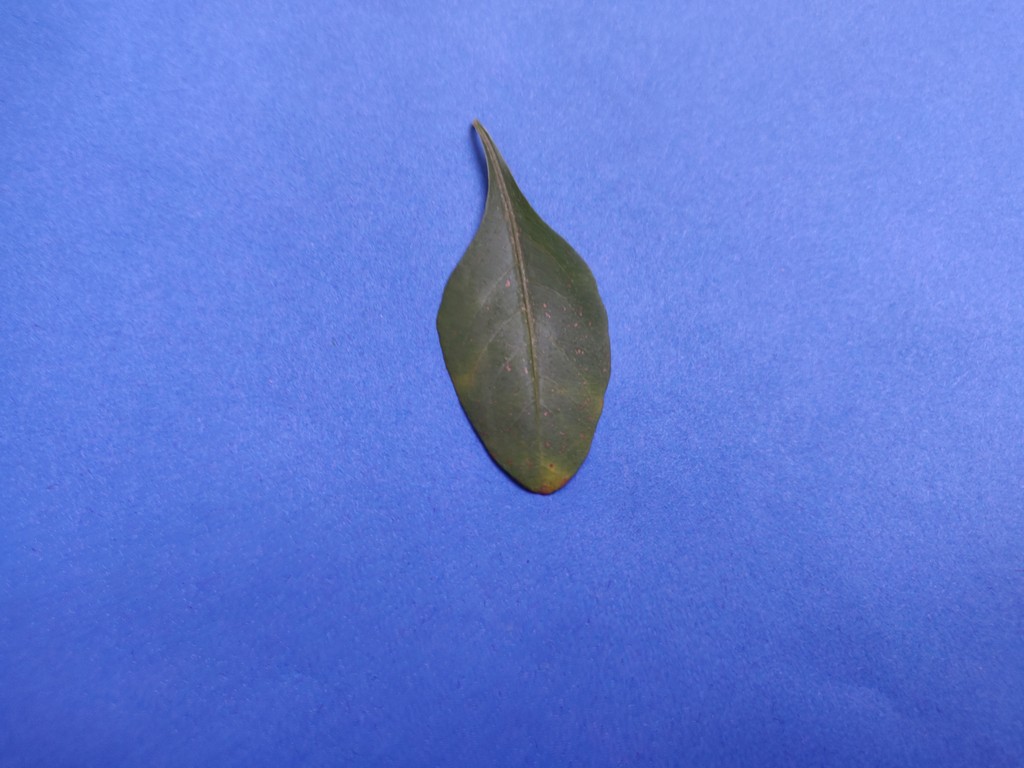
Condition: Unhealthy
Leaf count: single
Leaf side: front